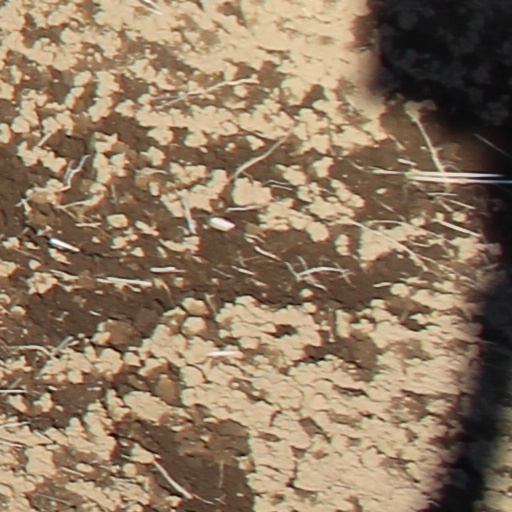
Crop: wheat